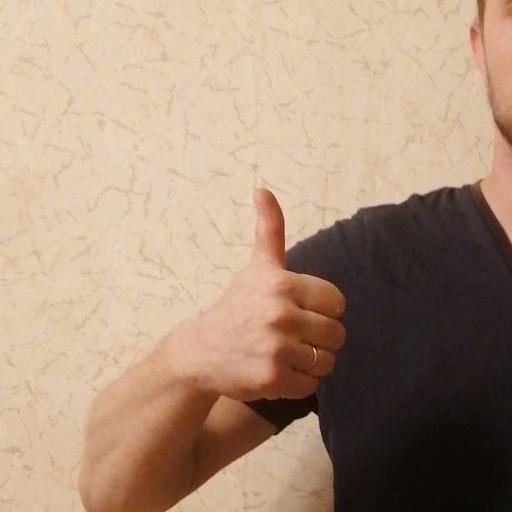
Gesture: like